Andrew Stuart Winckler

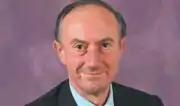

Andrew Stuart Winckler (8 January 1949 – 15 January 2007) was Head of Supervision at the Securities & Investment Board (1994–95), Chief Executive of the Securities & Investment Board (1996–97) and Chief Executive of the Financial Services Authority (1997–98).